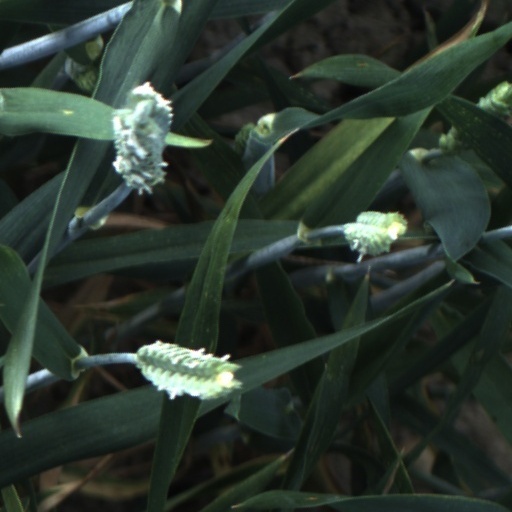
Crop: wheat